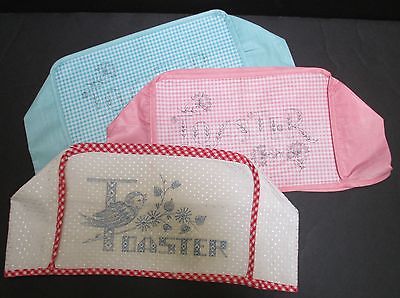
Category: toaster